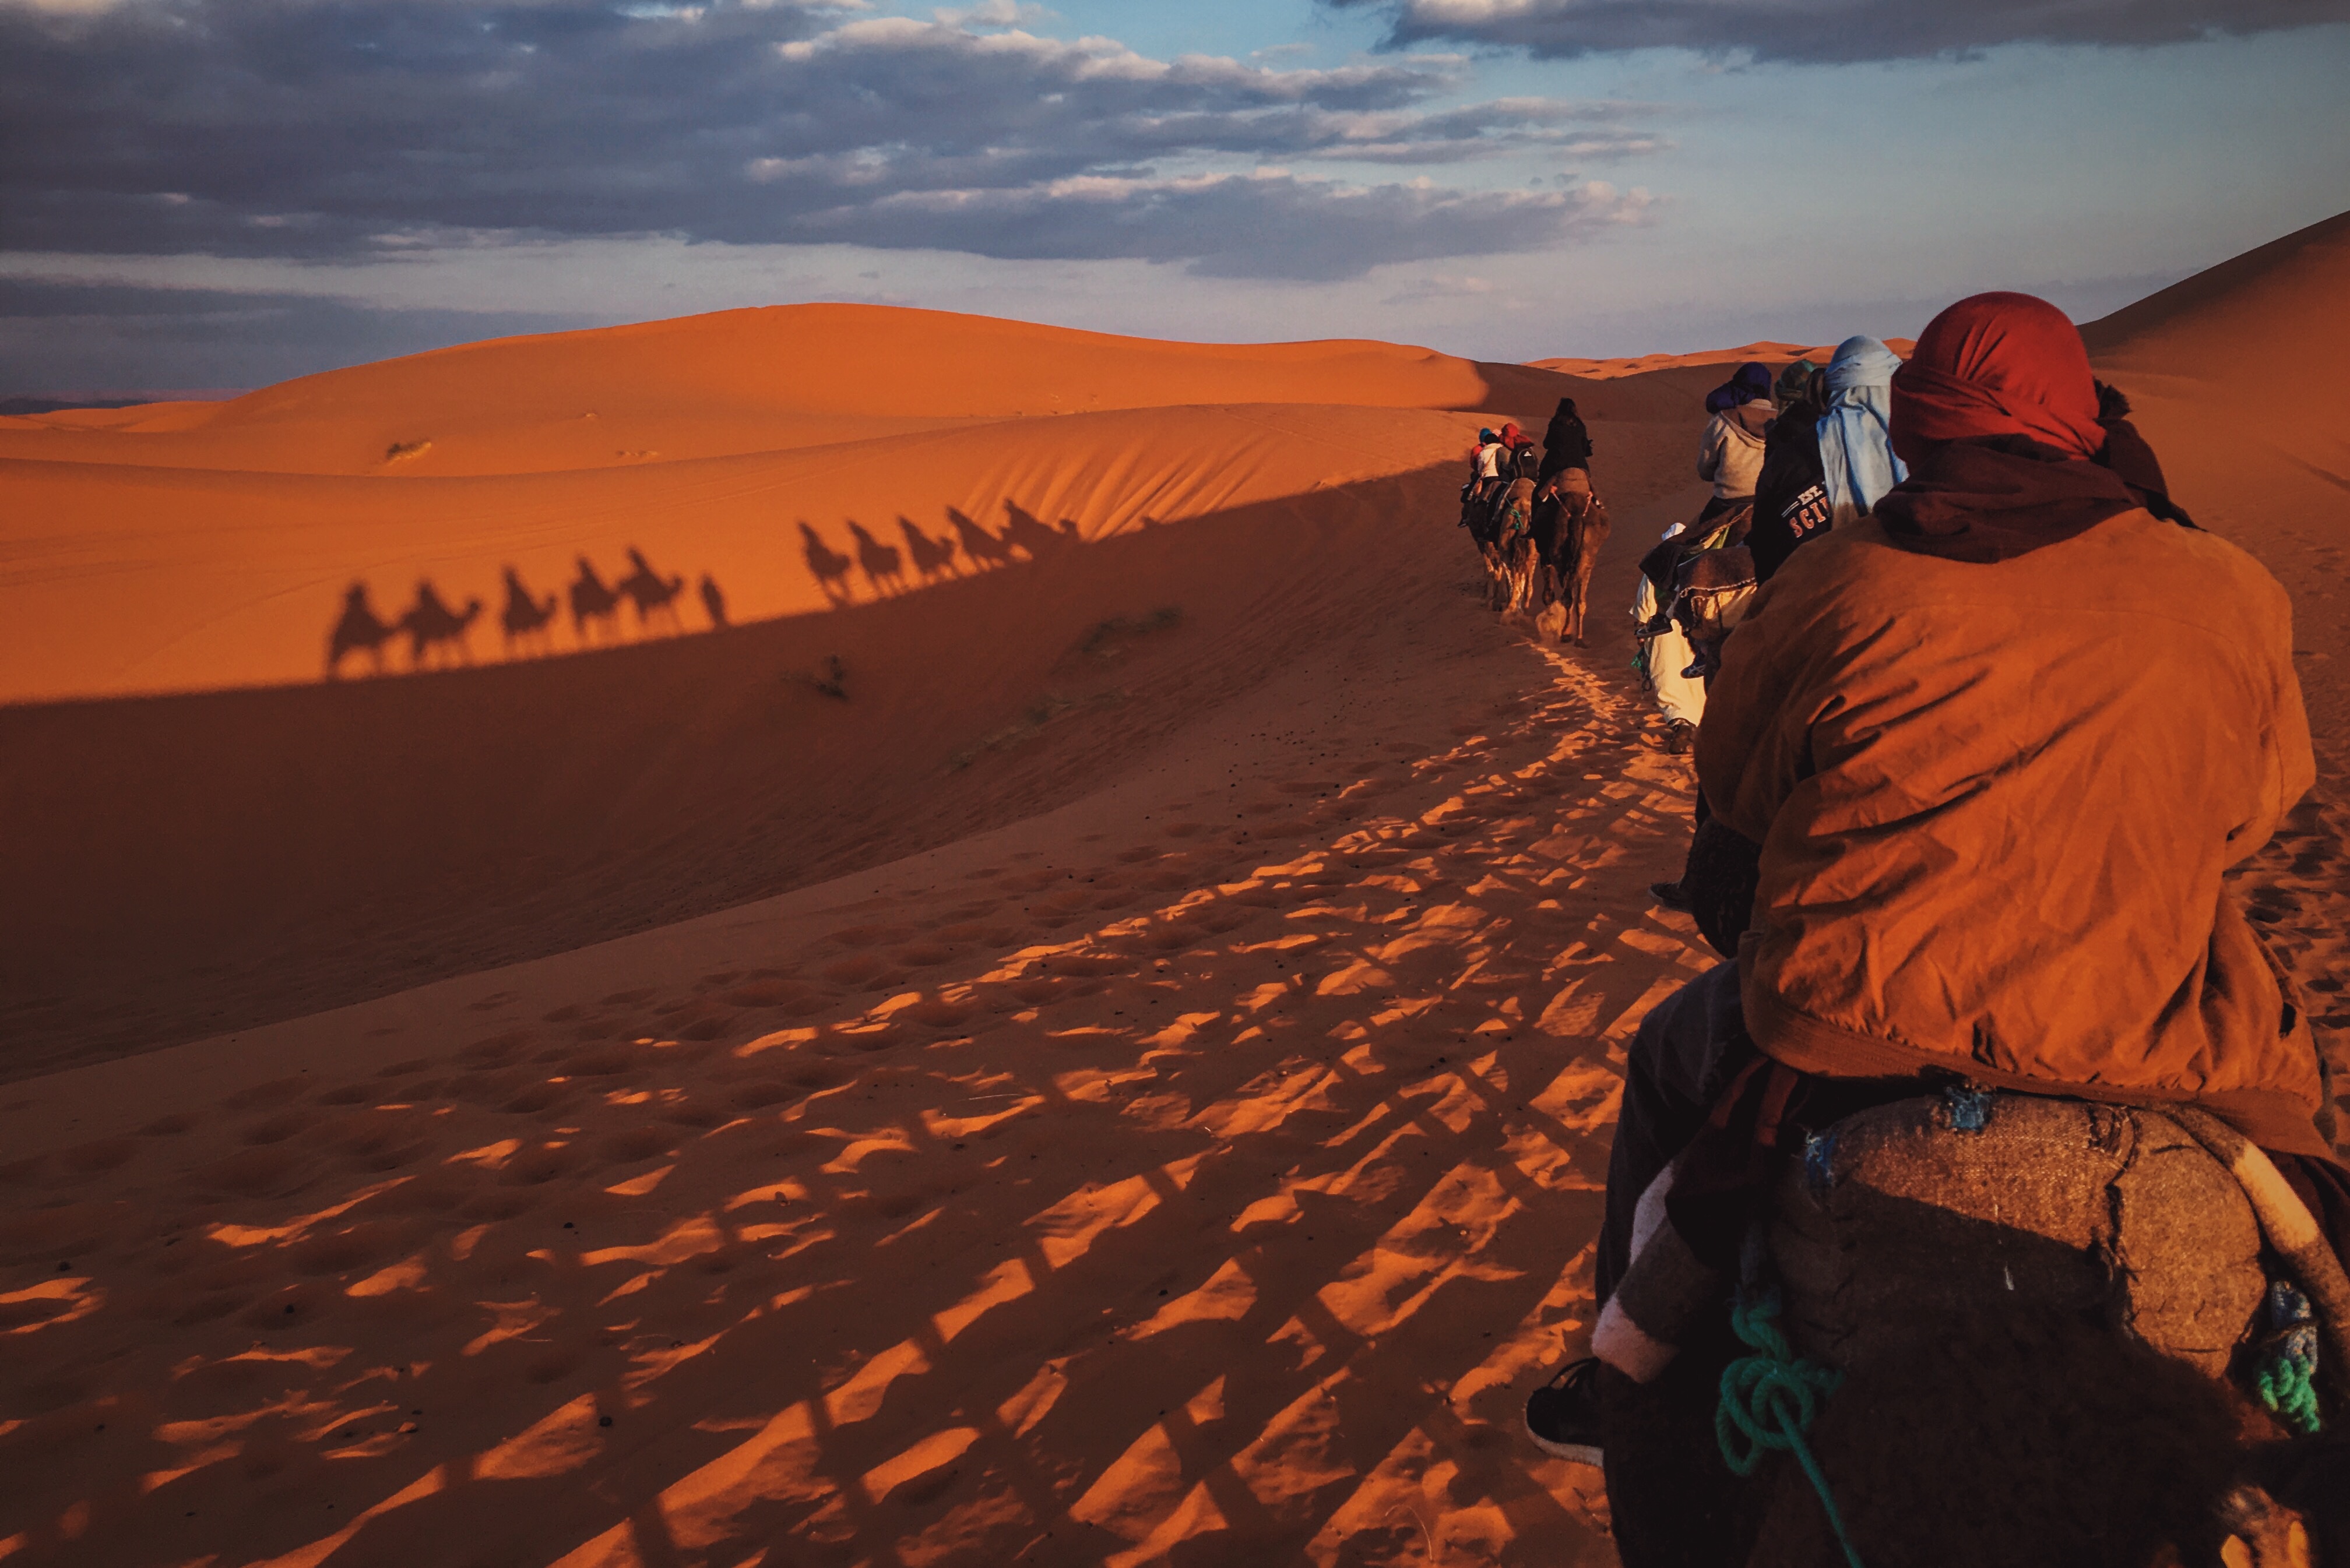
landscape, desert, habitat, sahara, wadi, landform, erg, natural environment, geographical feature, aeolian landform